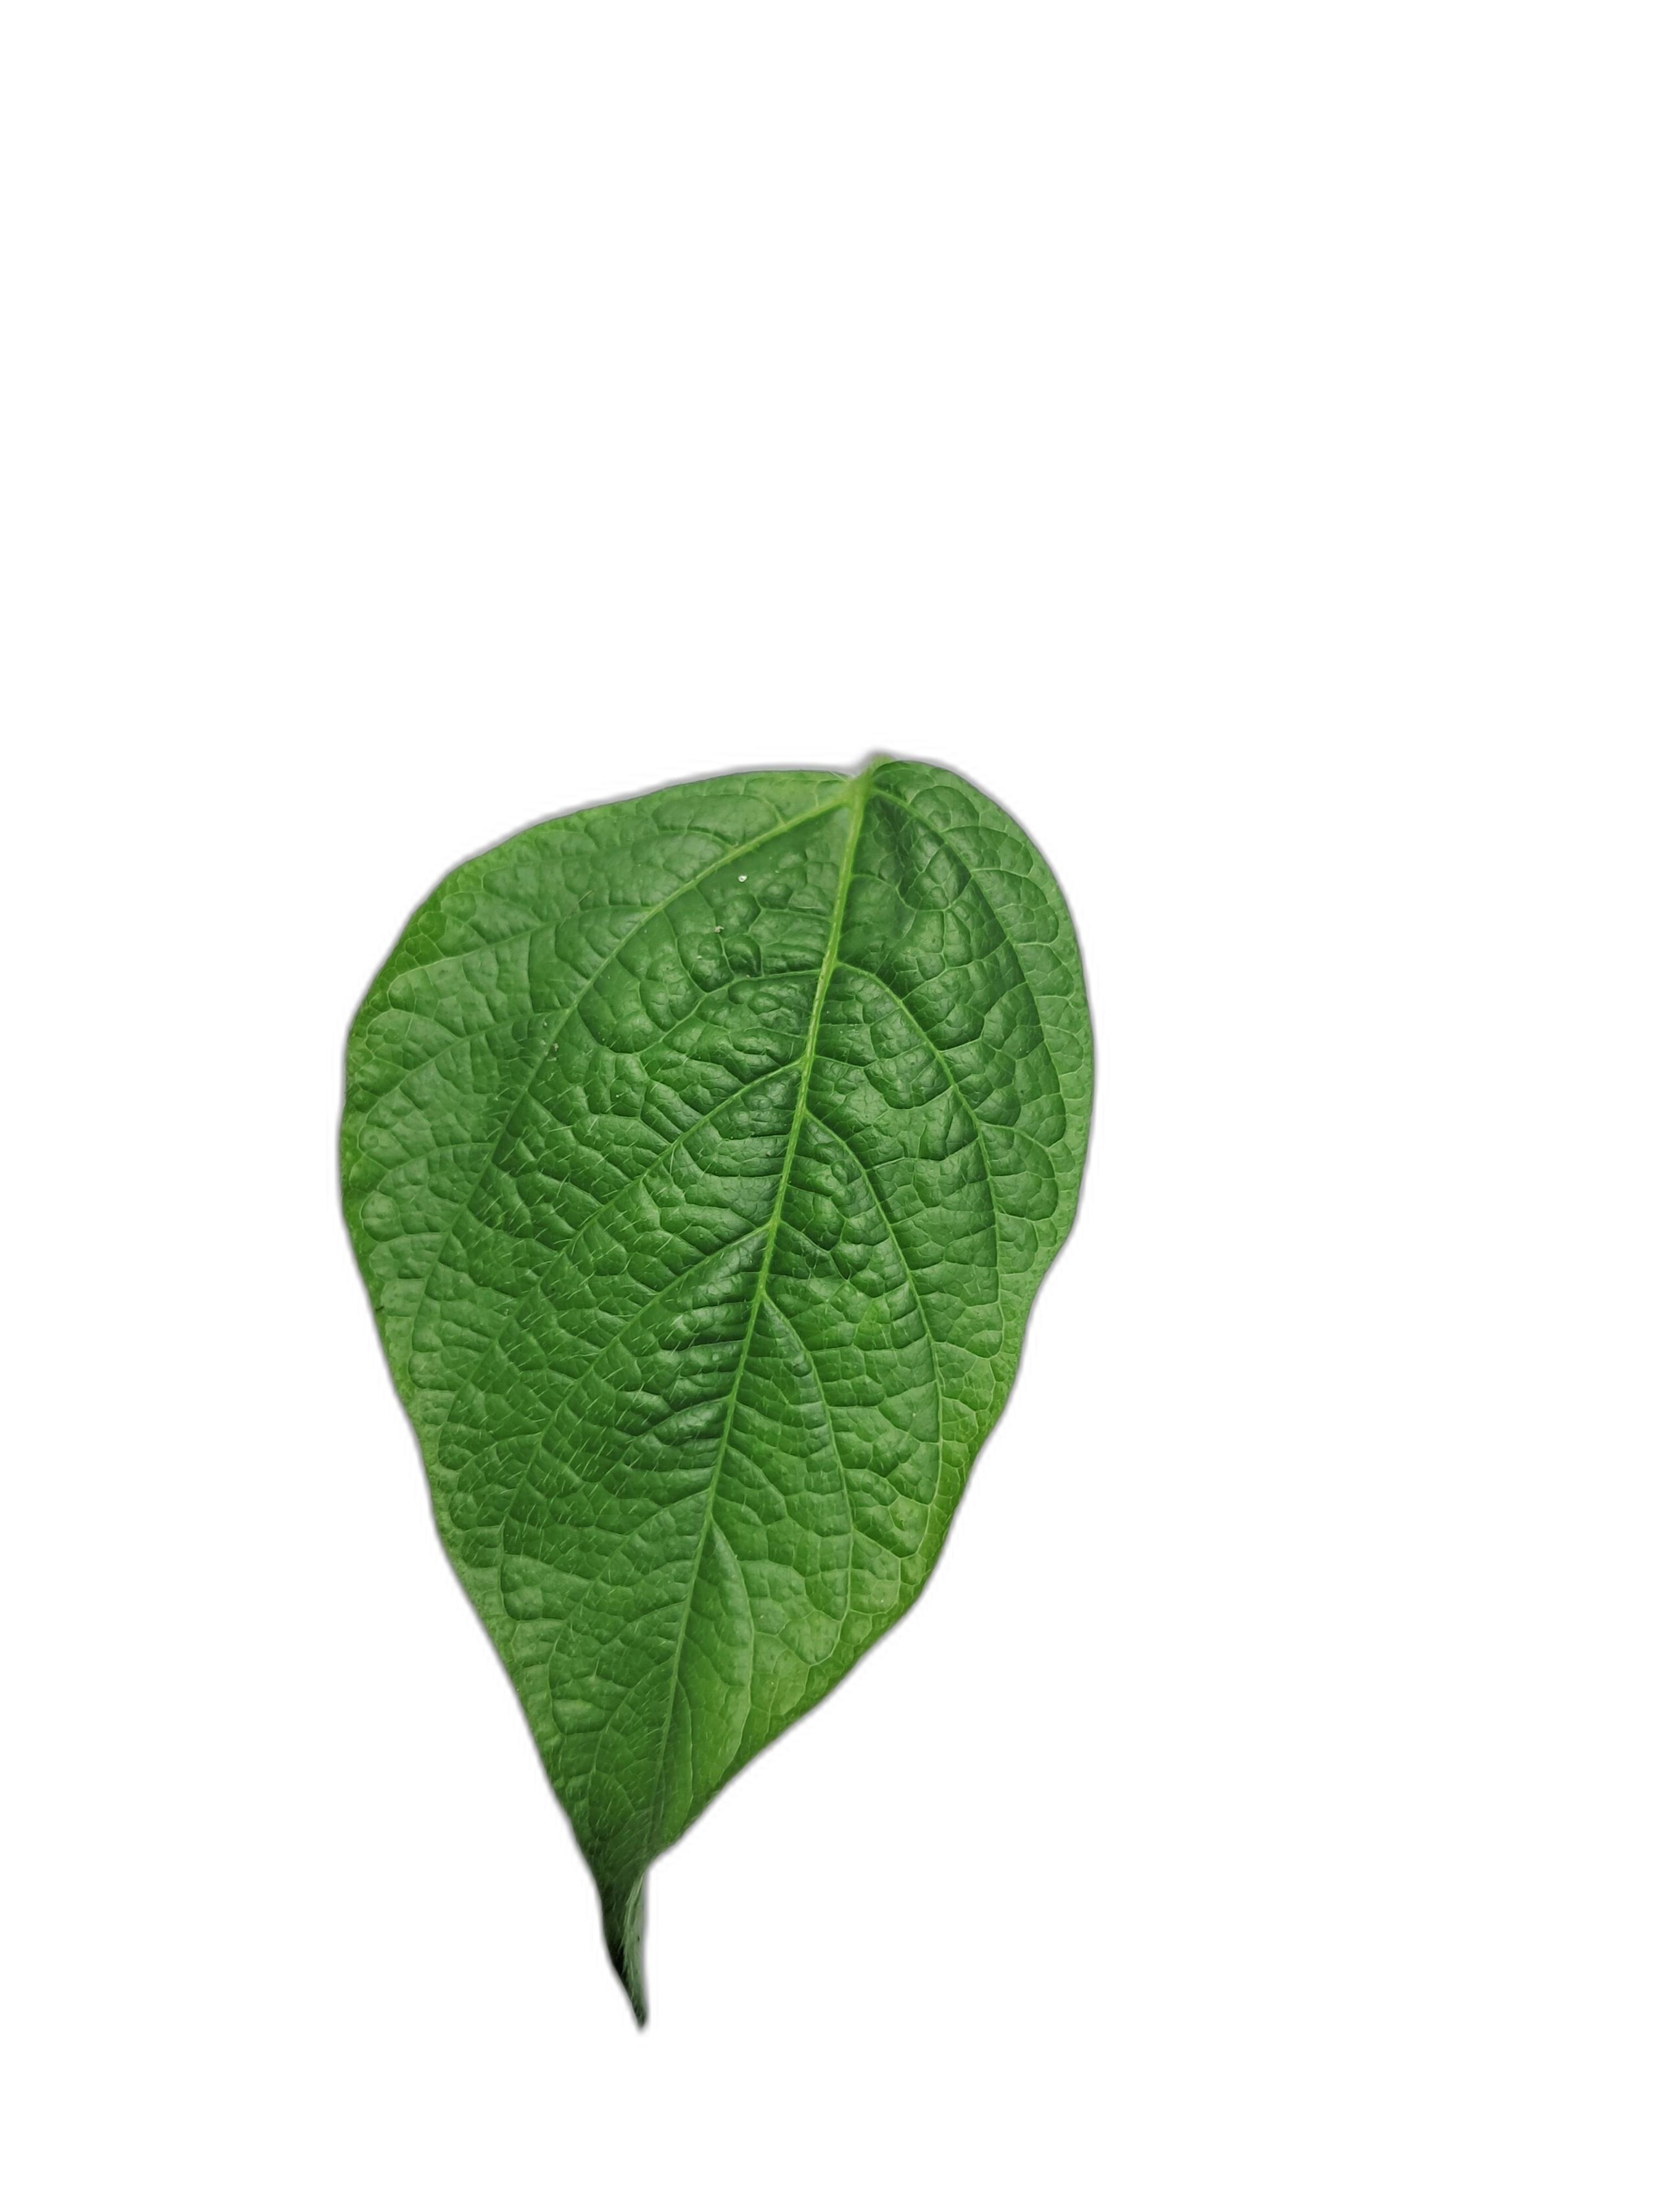
Label: Leaf Crinkle